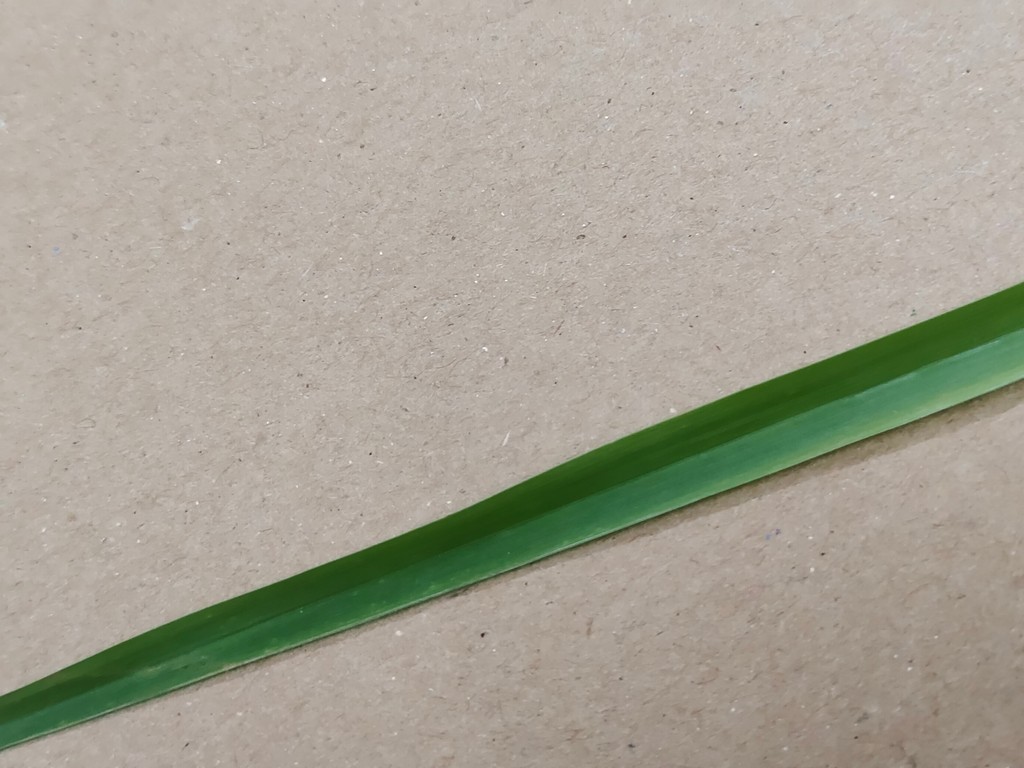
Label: Healthy